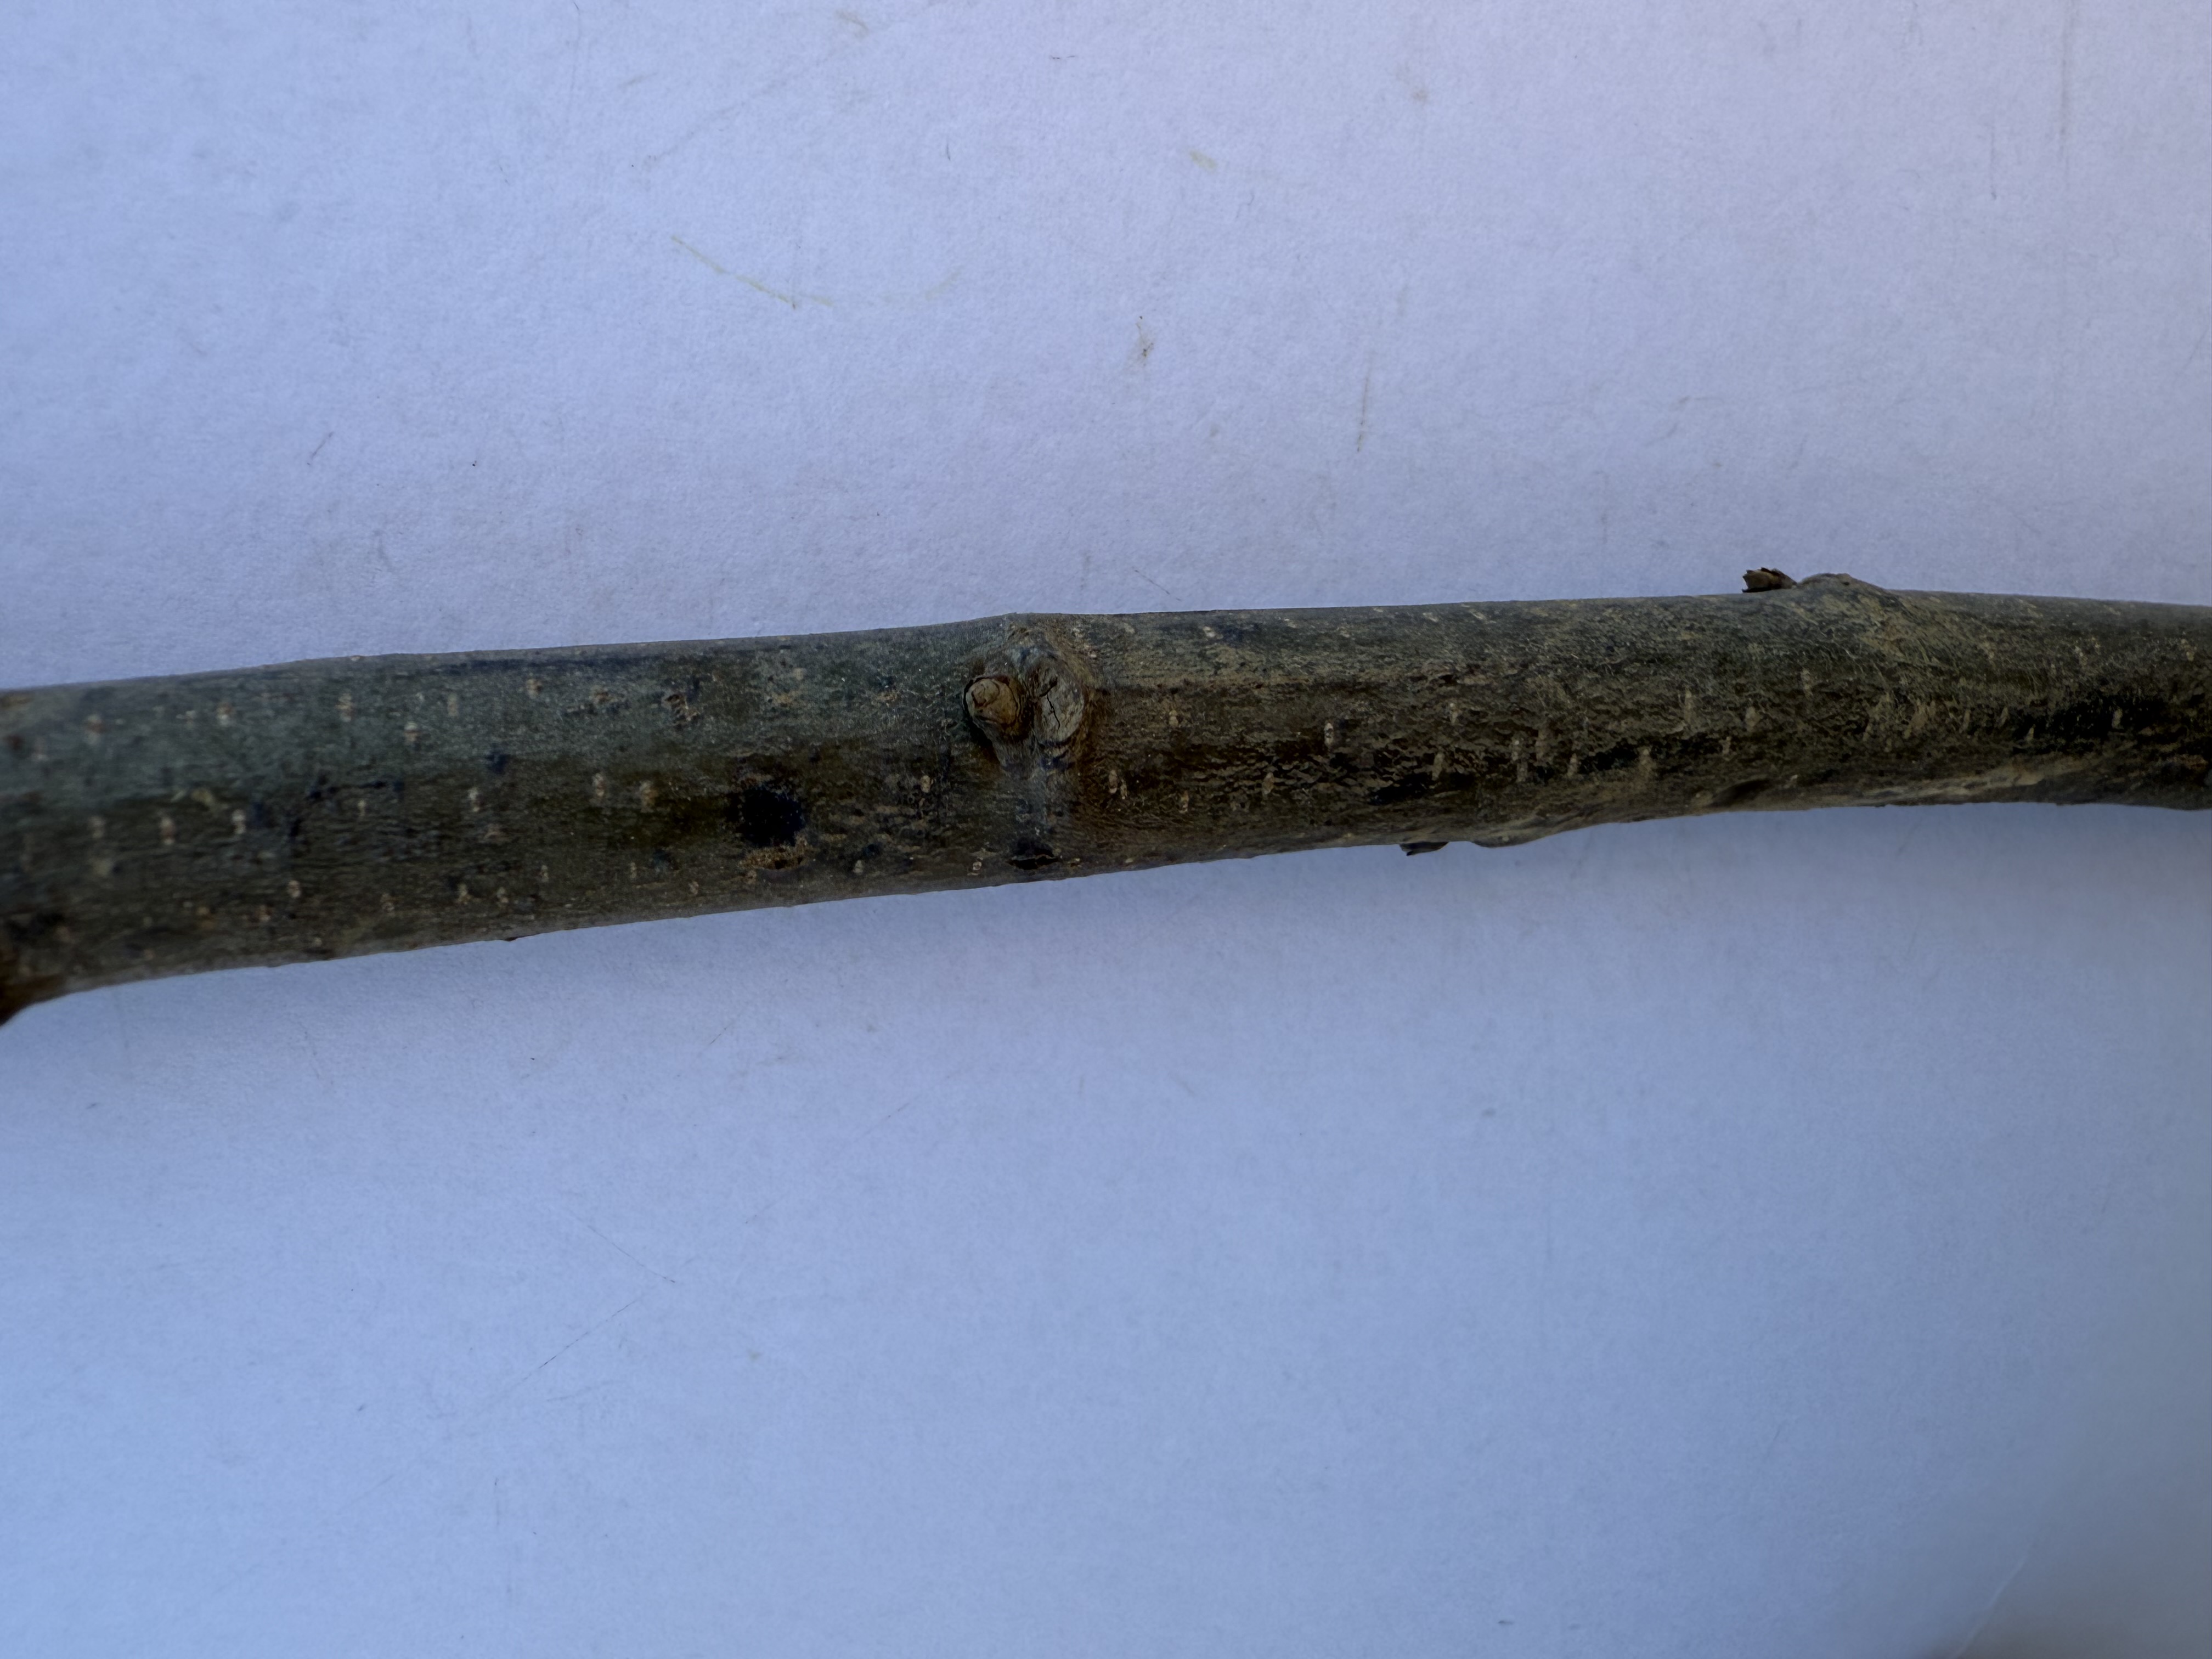
Variety: Chestnut